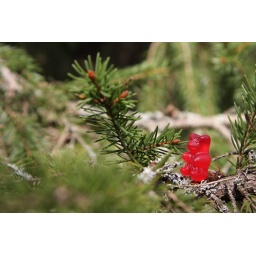
Gummy bear in a tree